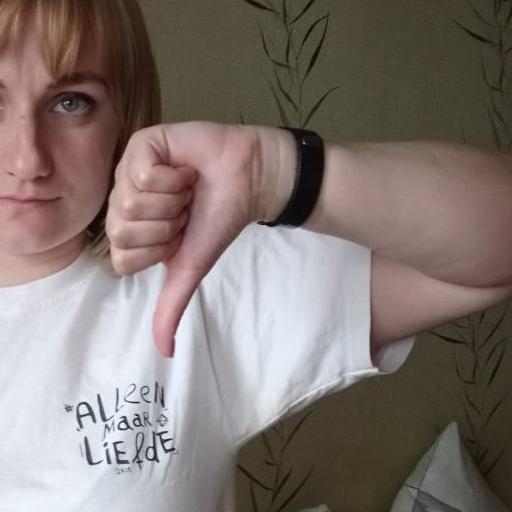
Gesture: dislike